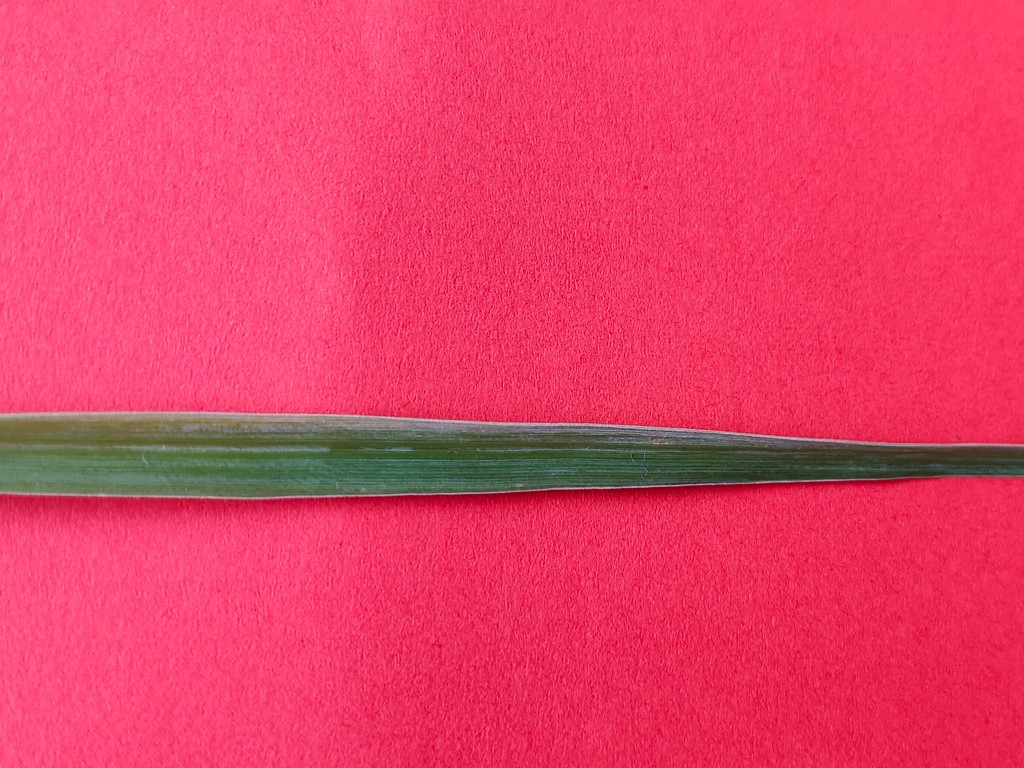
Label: Healthy